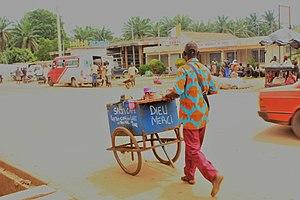
un cafetariat ambulant au jour du marché dans la ville de dabou -cote d'ivoire This is an image of ""African people at work"" from Ivory Coast"
Le café est une boisson énergisante psychotrope stimulante, obtenue à partir des graines torréfiées de diverses variétés de caféier, de l'arbuste caféier, du genre Coffea. Il fait partie des trois principales boissons contenant de la caféine les plus consommées dans le monde, avec le thé et le maté.